Marie Claveau

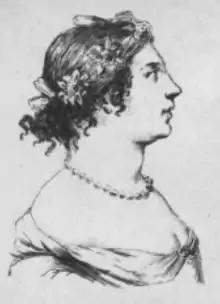
Posthumous watercolour of Claveau by Frédéric-Désiré Hillemacher after a contemporary sketch or portrait.

She married first in 1635 to Nicolas de Lécole, Lord of Saint-Maurice. After his death, she married Philibert Gassot, known as Du Croisy, at Poitiers on 29 July 1652. They had at least two daughters: Angélique (died aged nine) and the actor Marie-Angélique.